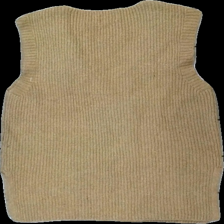
View: back
Type: Vest
Category: Ladies
Brand: Only
Colors: Brown
Material: 100% acrylic
Cut: Regular, V-collar
Size: S
Season: All
Damage location: top center
Damage 2 location: middle right
Damage 3 location: bottom left
Price range: <50
Recommended usage: Export
Description: brun stickad väst, nopprig